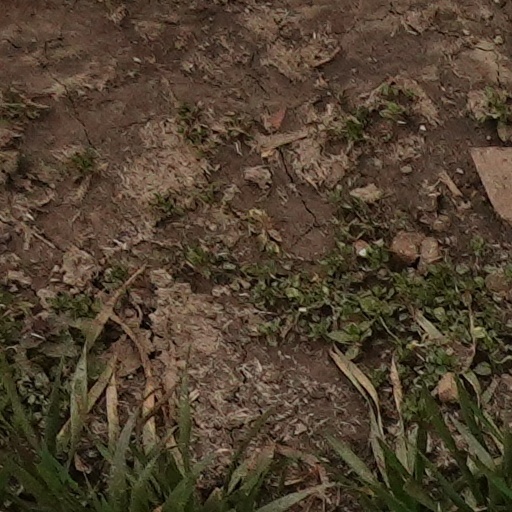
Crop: wheat